Devils Lake (North Dakota)

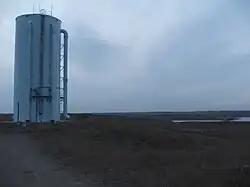
One of two large pumps used in the state-constructed outlet.

During the most recent wet cycle which began in 1993, the lake rose over , inundating of primarily agricultural land. This required the expenditure of more than $400 million in flood protection measures. Some stakeholders argued for construction of an emergency outlet into the Sheyenne River, which is a tributary of the Red River of the North.